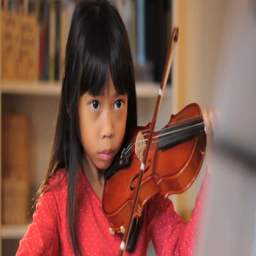
a girl diligently practices her violin in the living room